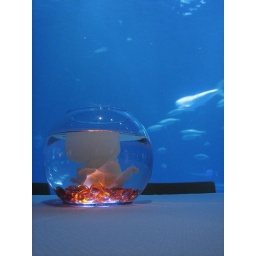
tables had roses submerged in fish bowls, with floating candles.